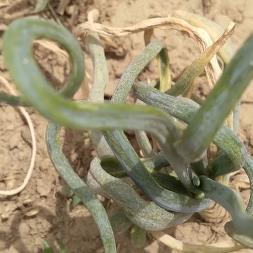
Crop: Onion
Condition: virosis-d